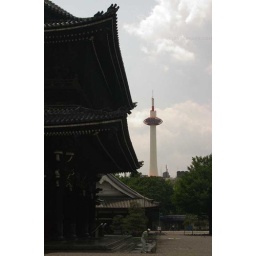
Part of the roof of a gate at Nishi-Honganji Temple, with the decidedly non-traditional Kyoto tower in the background